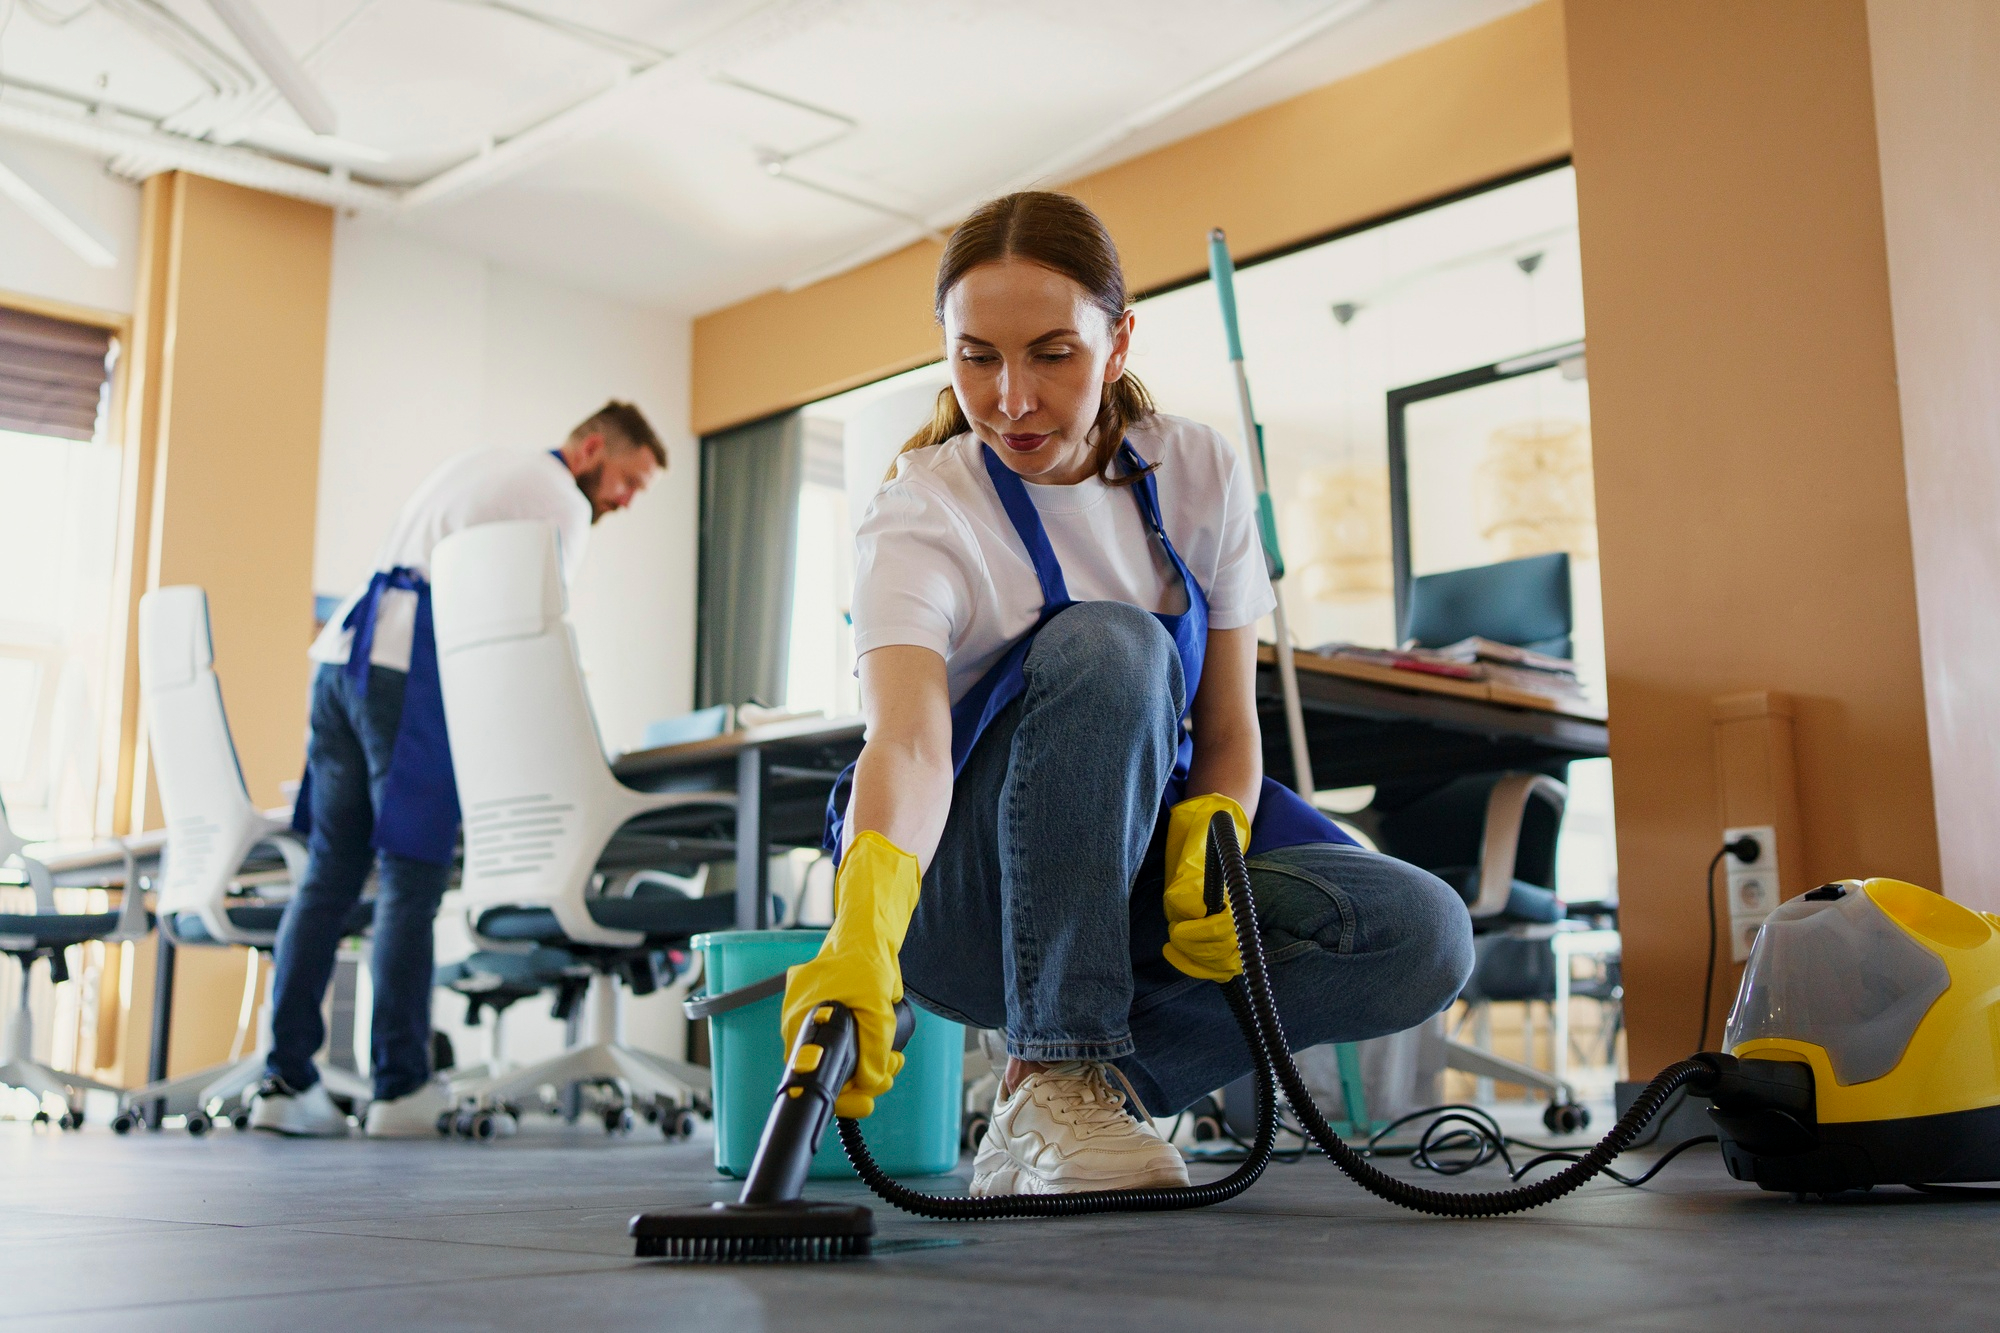
cleaning, workwear, yellow, automotive design, Luggage and bags, flooring, engineering, bag, chair, knee, service, backpack, leisure, machine, job, eyewear, event, cleanliness, sitting, personal protective equipment, fashion design, employment, room, white collar worker, training, physical fitness, baggage, office chair